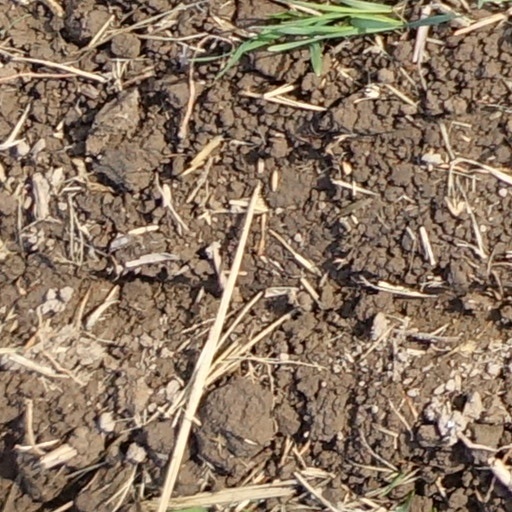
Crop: wheat